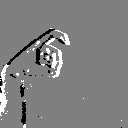
ASL letter: x